Meelis Veilberg

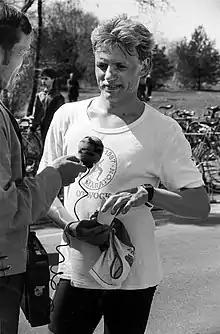
Meelis Veilberg

Meelis Veilberg (born 11 March 1961) is an Estonian athlete. He was born in Paide.